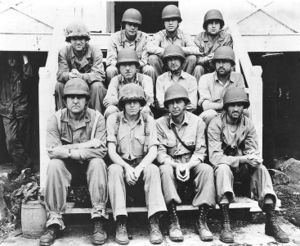
Merritt A. Edson / 2. verdenskrig / Raider bataljonen
Oberstløjtnant Edson (nr. 2 fra venstre i forreste række) i et gruppebillede med andre marineofficerer kort efter slaget i august 1942.
"Generalmajor Merritt Austin Edson, kaldet ""Red Mike"", var en amerikansk general i United States Marine Corps. Blandt de udmærkelser han modtog kan nævnes Medal of Honor, to Navy Cross, en Silver Star og to Legion of Merit. Han er mest kendt for slaget ved Edson's Ridge under slaget om Guadalcanal under 2. verdenskrig.